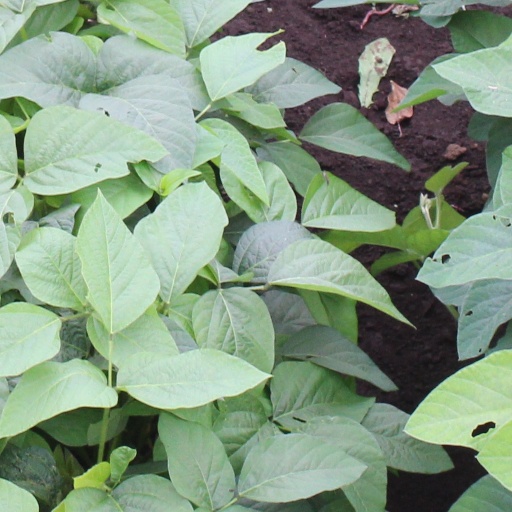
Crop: soybean